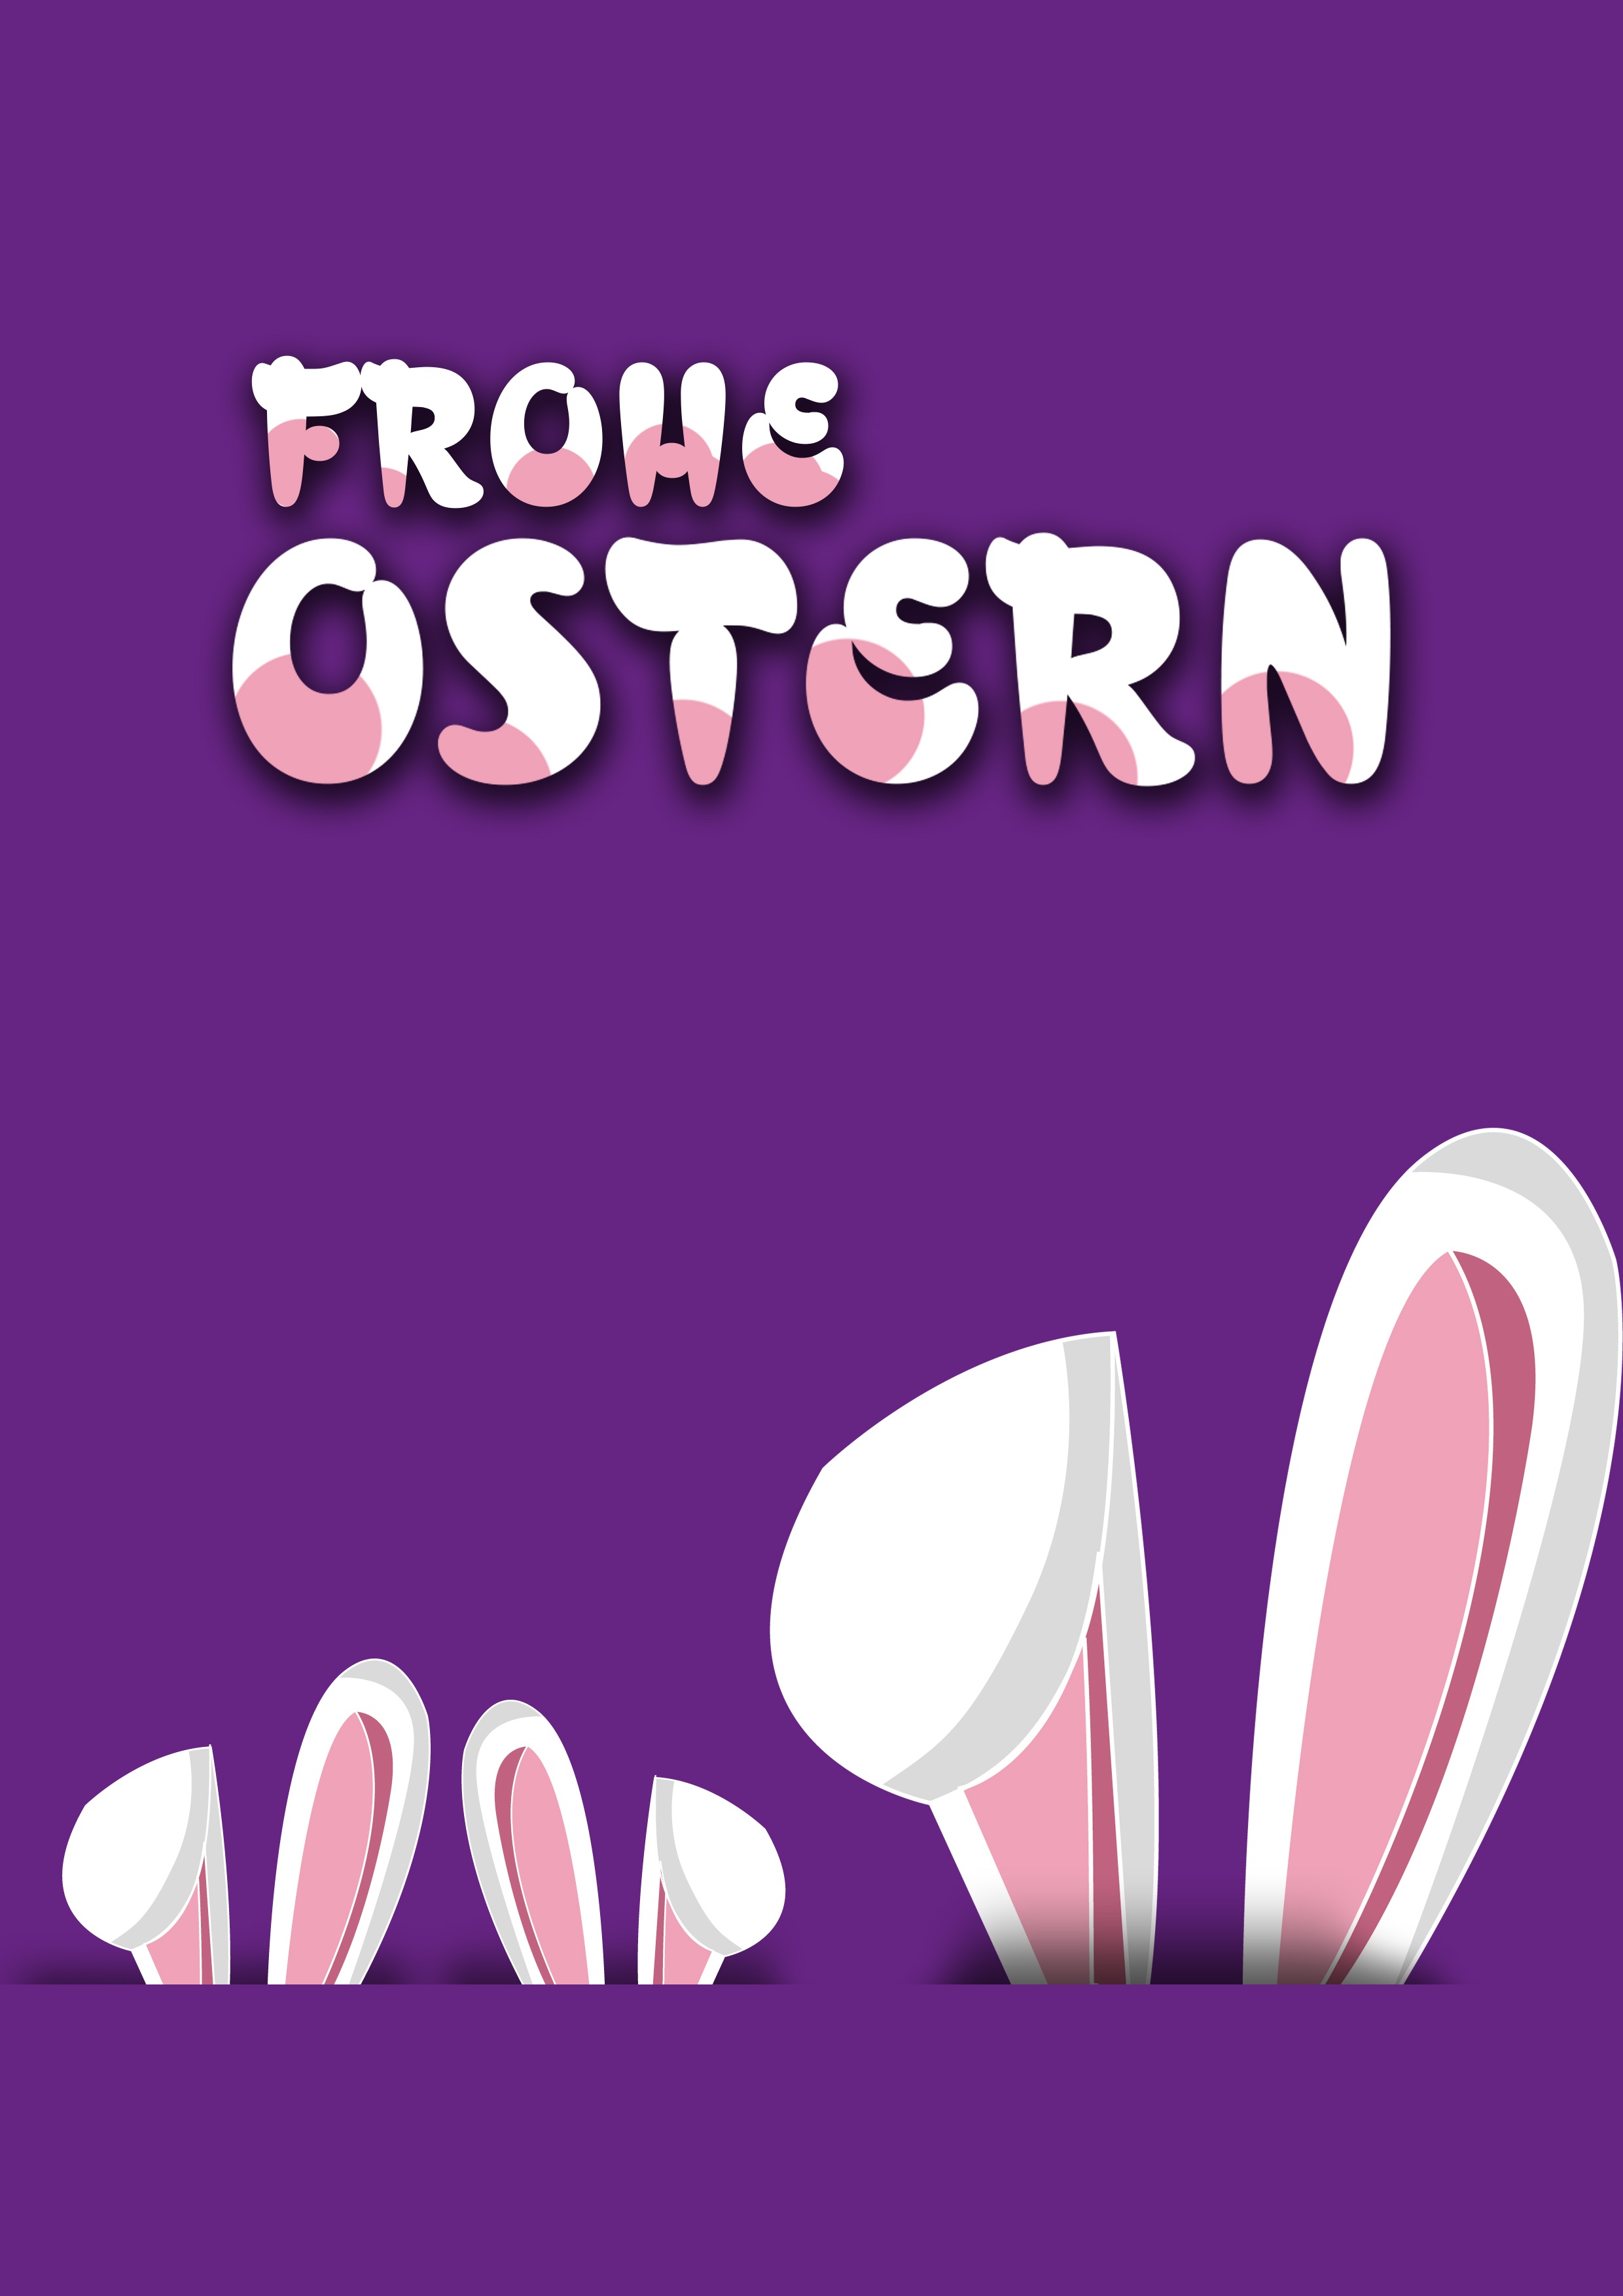
color, colorful, hare, brand, product, font, fun, illustration, logo, text, ears, funny, easter, organ, colored, shape, greeting card, easter bunny, happy easter, rabbit ears